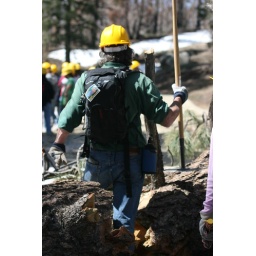
BBDC volunteer takes the lead at forest aid 2010, planting trees in butler burn area